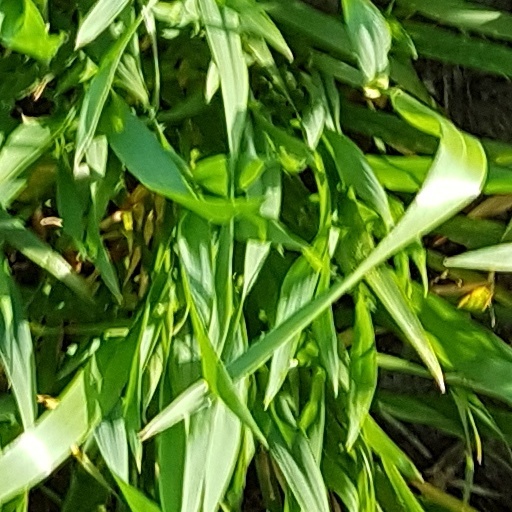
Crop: wheat